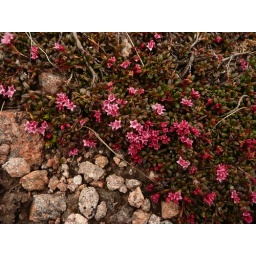
Walking in the Cairngorms with Andy Bateman of Mountain Innovations, focussing on flora and fauna (June 2010)